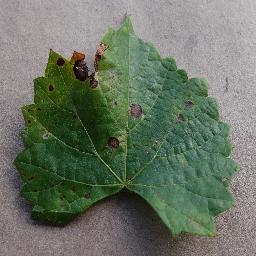
Label: Grape___Black_rot